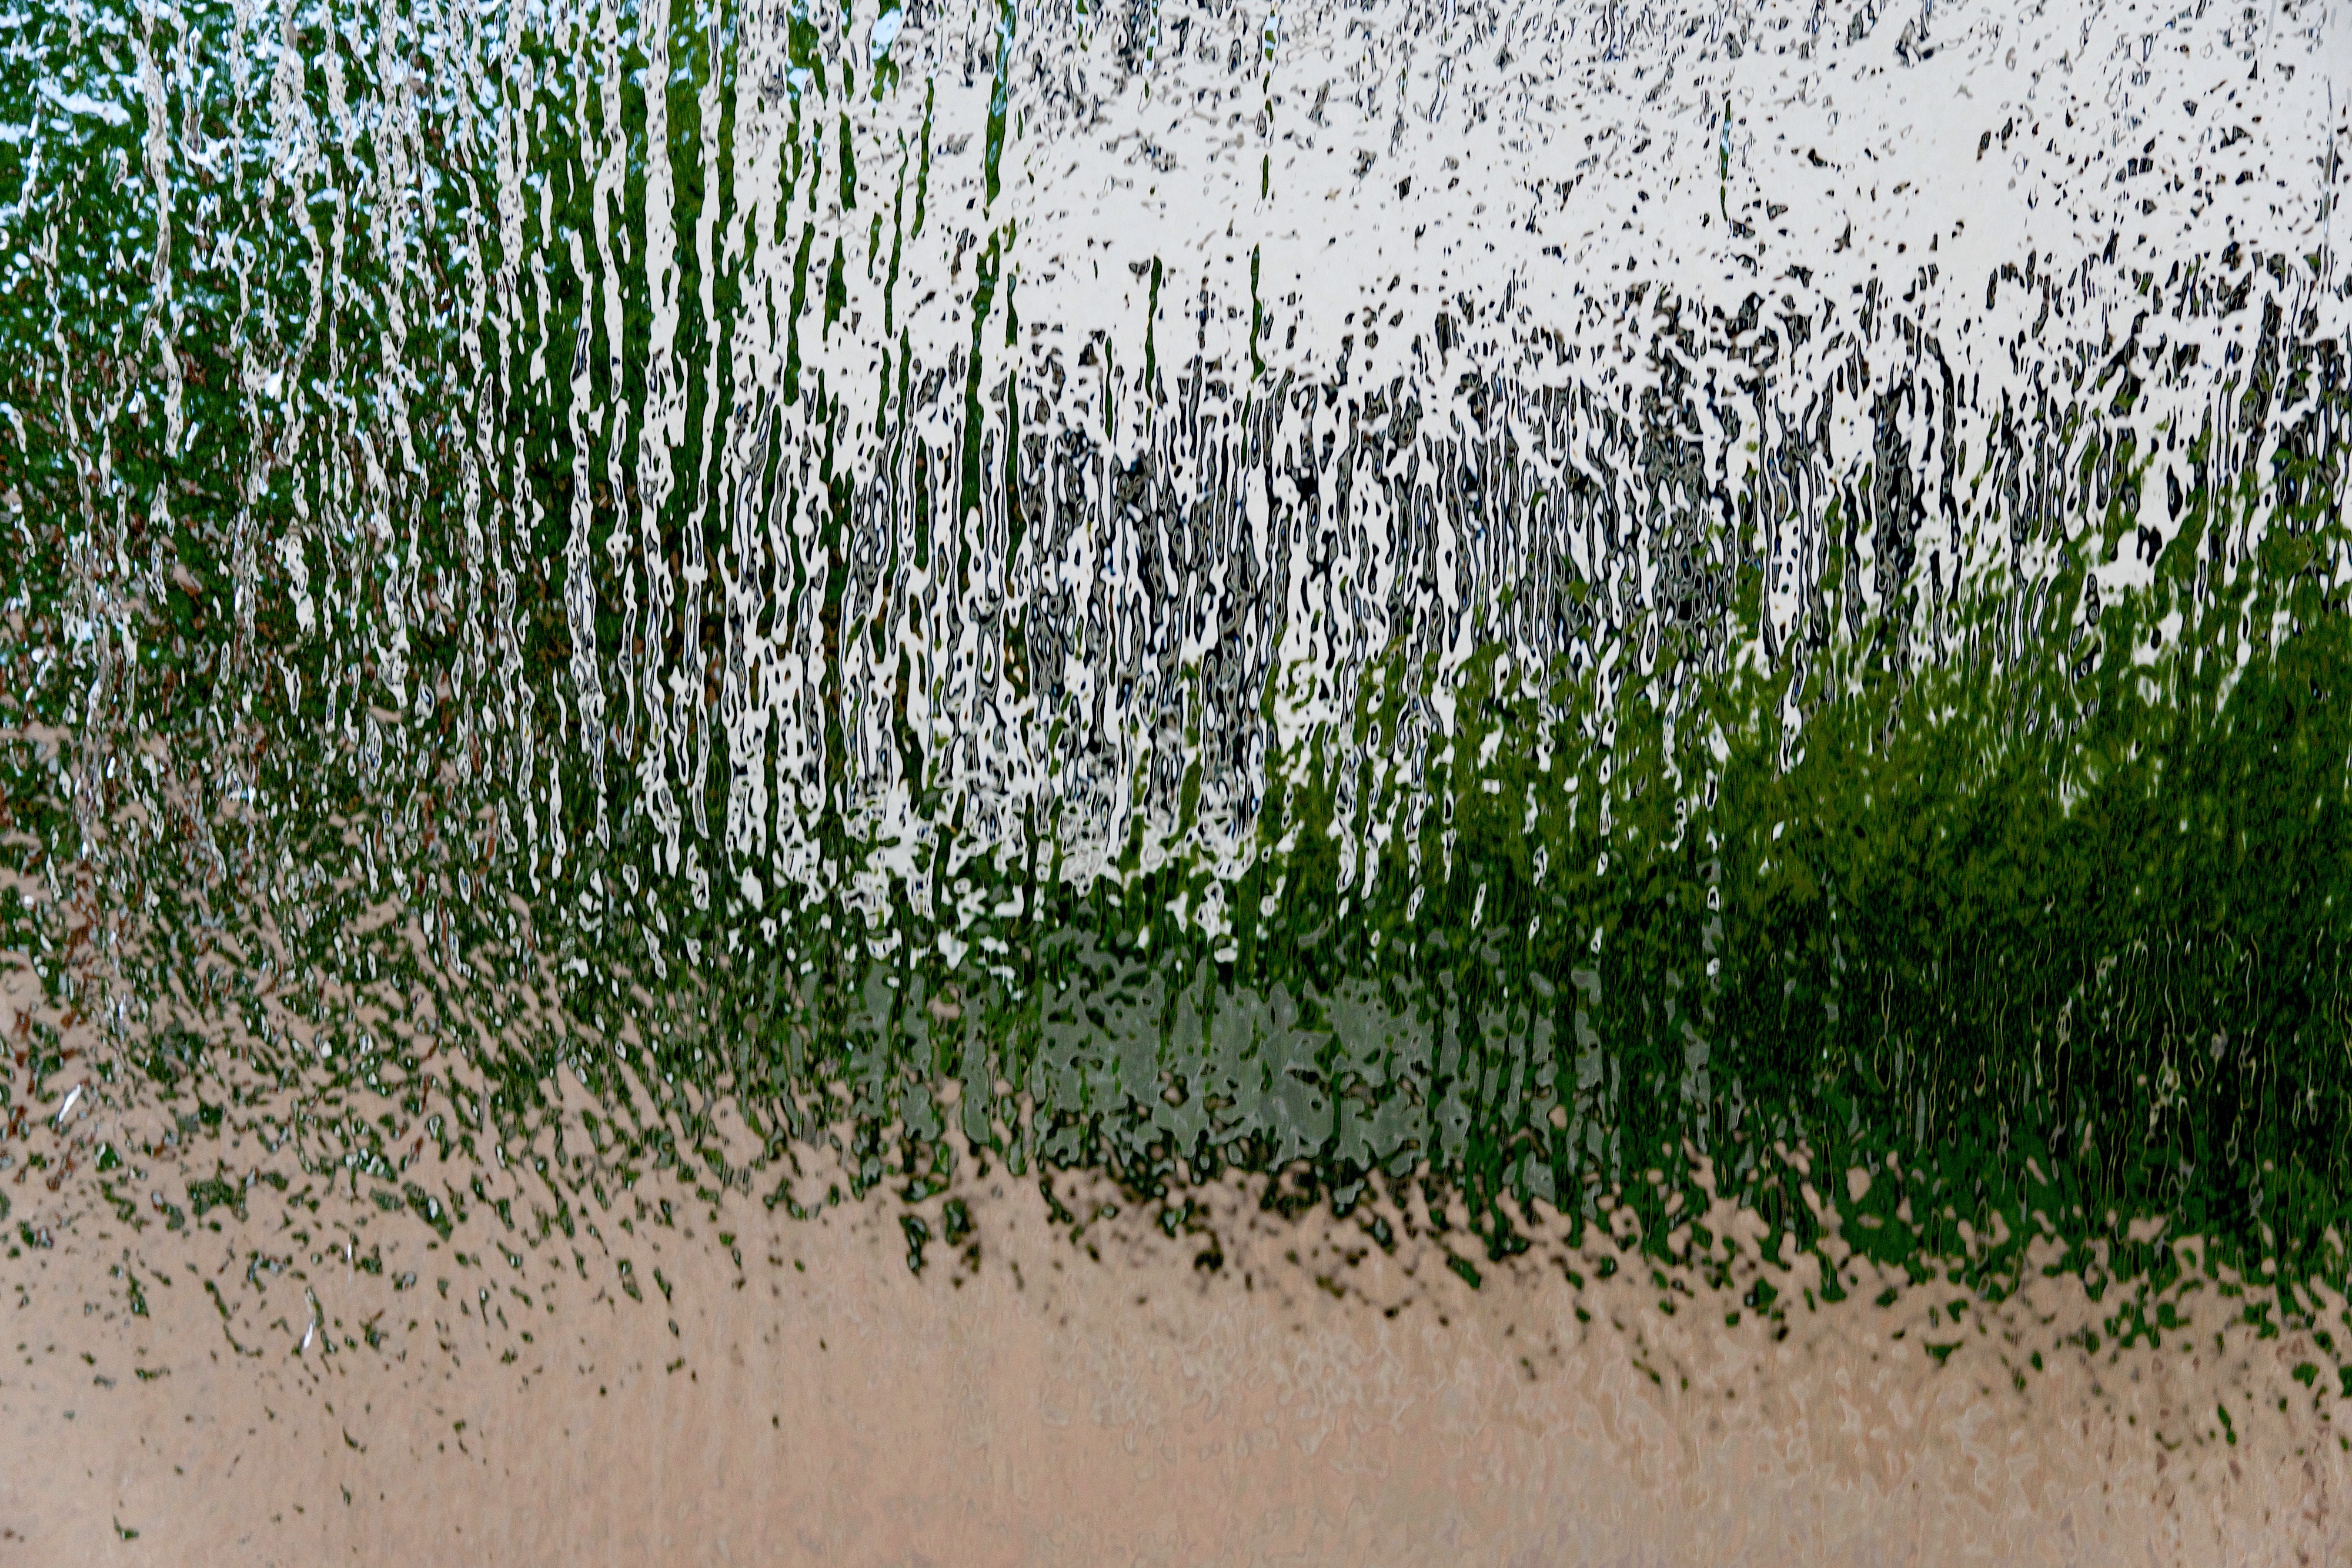
grass, branch, structure, plant, field, lawn, leaf, flower, pattern, green, crop, soil, botany, agriculture, flora, shrub, water surface, grass family